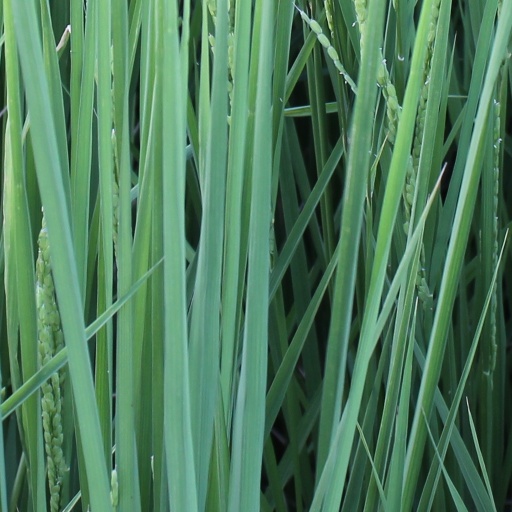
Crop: rice